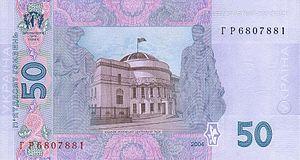
La hryvnia est la devise monétaire de l’Ukraine depuis le 2 septembre 1996, date à laquelle elle a remplacé le karbovanets ukrainien au taux d'une hryvnia pour 100 000 karbovantsiv. La hryvnia se subdivise en 100 kopecks.